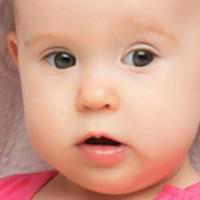
Age group: age 01-10